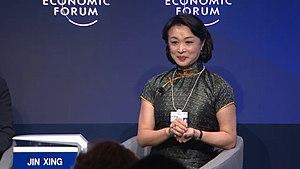
100 Women est une série multi-formats créée en 2013 par la BBC. La série concerne le rôle des femmes au XXIᵉ siècle et inclut des événements à Londres et à Mexico. Après la publication de la liste, l'émission, intitulée BBC's Women Season, est diffusée pendant trois semaines, pendant lesquelles la BBC propose également des rapports en ligne, des débats et des articles sur les femmes. Les femmes du monde entier sont encouragées à participer sur Twitter, en commentant la liste, ainsi que les entretiens et les débats qui suivent sa publication. Une nouvelle liste de lauréates est publiée chaque année depuis 2013.